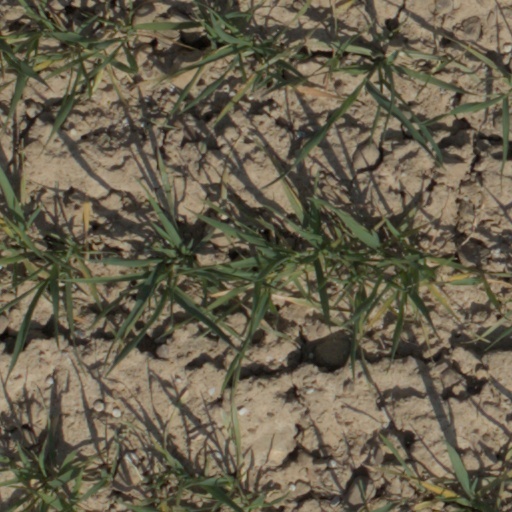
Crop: wheat